SteamGear Mash

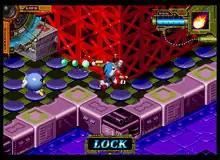
Gameplay screenshot

"SteamGear Mash" is a game featuring three-dimensional play in 3/4 isometric perspective, and solving puzzles. The player may use weapons including bombs and punches to clear stages. The levels are multilayered, structured in 2D planes in a 3D cube-shaped space. There are seven levels in the game of which two are shmups.